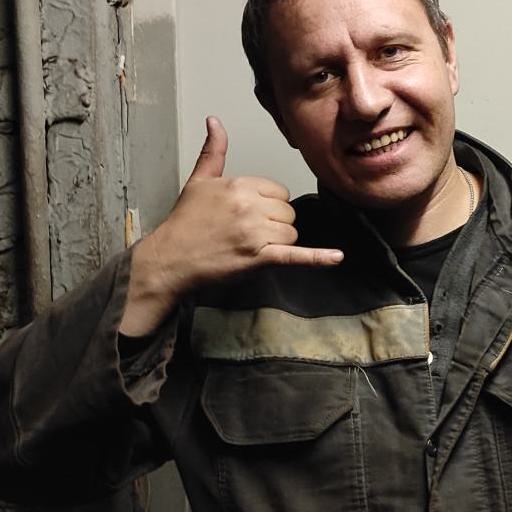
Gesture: call